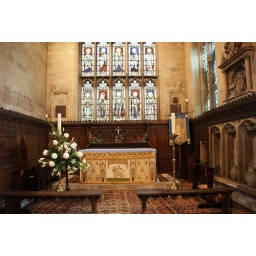
The beautiful Altar and stained glass window above in St. Bartholomews, Tong.